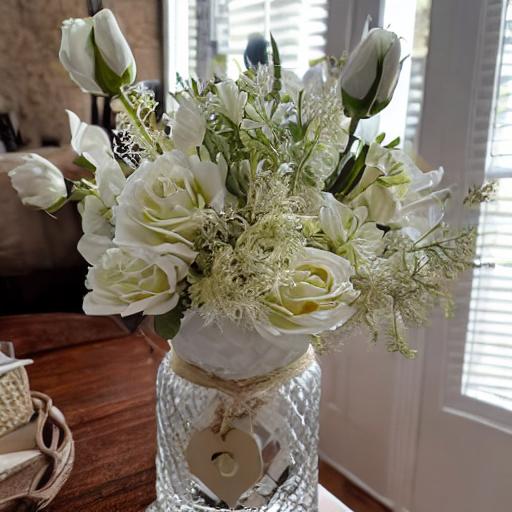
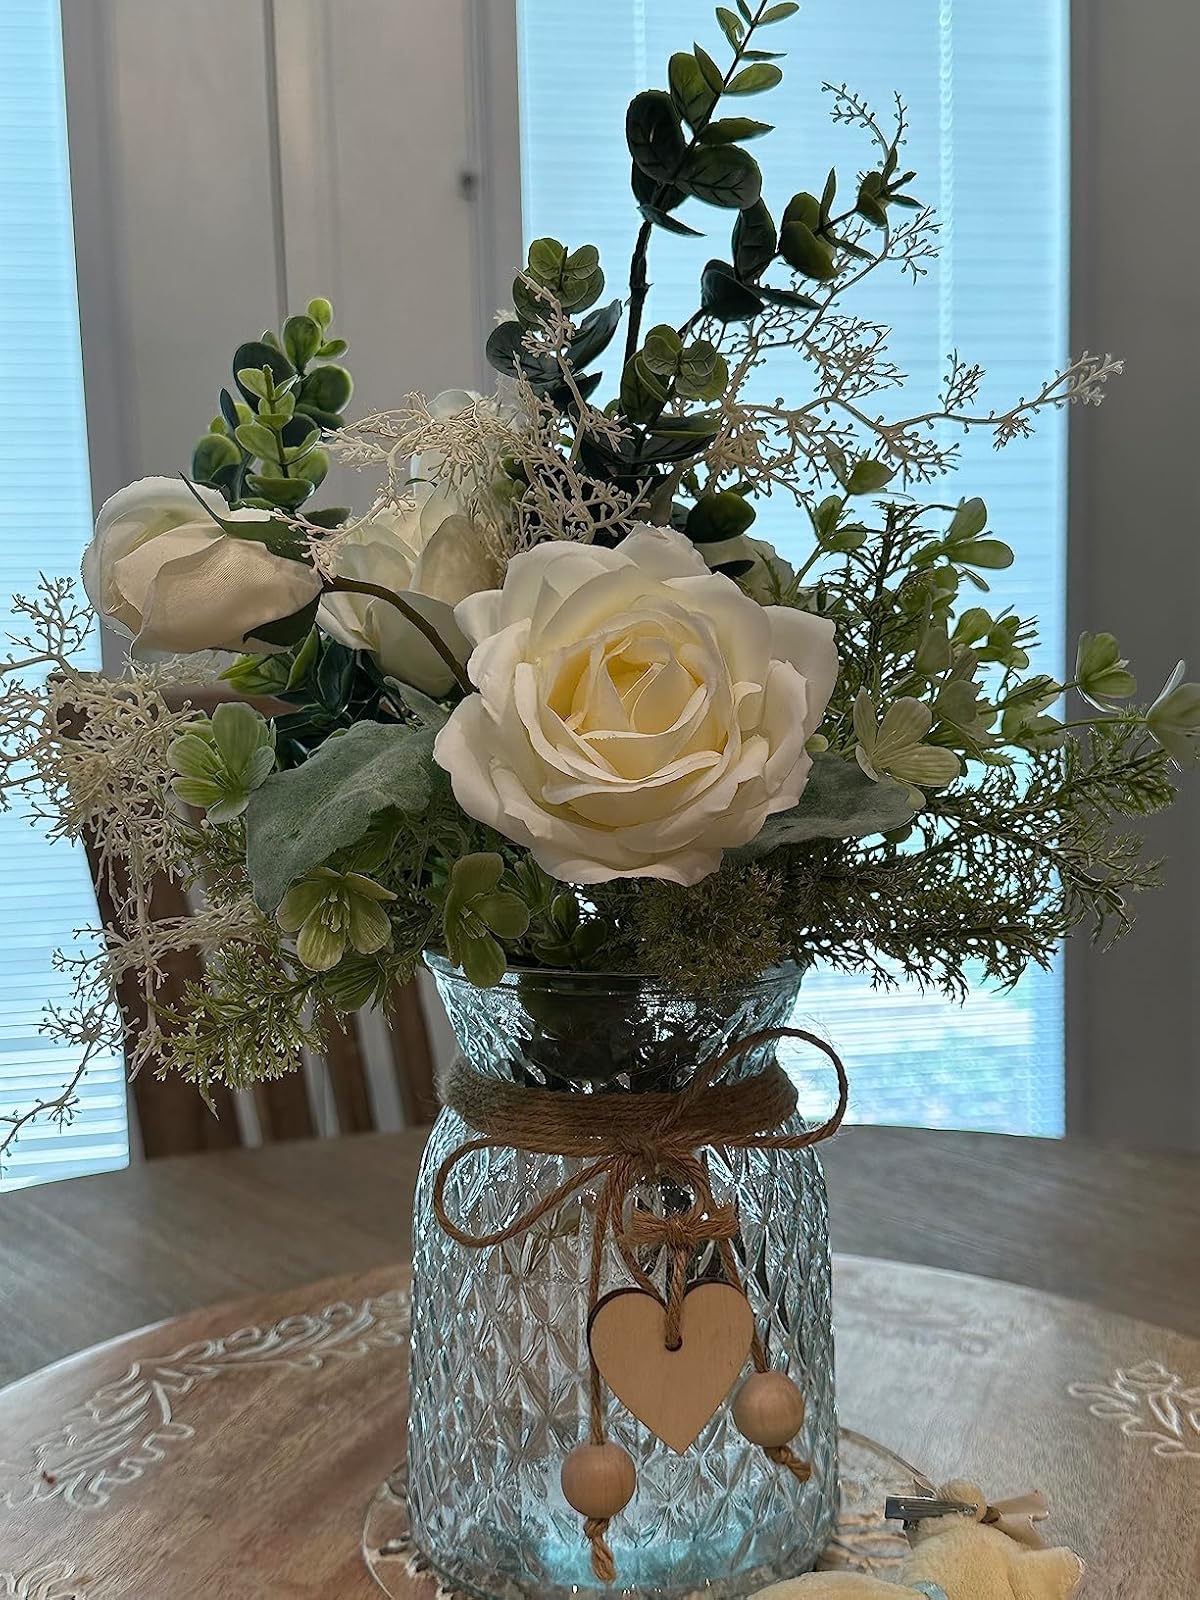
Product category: vase
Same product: no